Elvis Presley

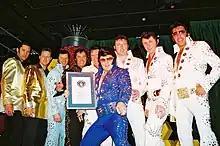
Elvis impersonators in 2005

Presley was a central figure in the development of rockabilly, according to music historians. "Rockabilly crystallized into a recognizable style in 1954 with Elvis Presley's first release, on the Sun label," writes Craig Morrison. Paul Friedlander described rockabilly as "essentially ... an Elvis Presley construction", with the defining elements as "the raw, emotive, and slurred vocal style and emphasis on rhythmic feeling [of] the blues with the string band and strummed rhythm guitar [of] country". In "That's All Right", the Presley trio's first record, Scotty Moore's guitar solo, "a combination of Merle Travis–style country finger-picking, double-stop slides from acoustic boogie, and blues-based bent-note, single-string work, is a microcosm of this fusion". While Katherine Charlton calls Presley "rockabilly's originator", Carl Perkins, another pioneer of rock'n'roll, said that "[Sam] Phillips, Elvis, and I didn't create rockabilly". According to Michael Campbell, the first major rockabilly song was recorded by Bill Haley. In Moore's view, "It had been there for quite a while, really. Carl Perkins was doing basically the same sort of thing up around Jackson, and I know for a fact Jerry Lee Lewis had been playing that kind of music ever since he was ten years old."